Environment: real
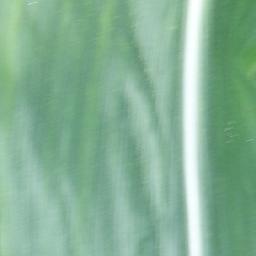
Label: healthy